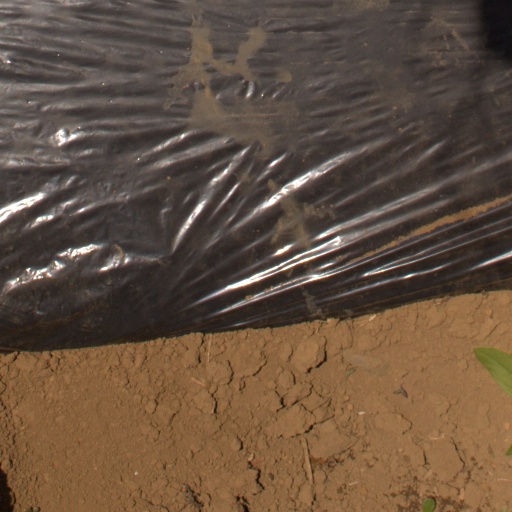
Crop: Jerusalem artichoke